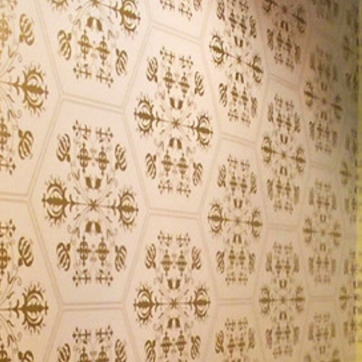
Material: wallpaper